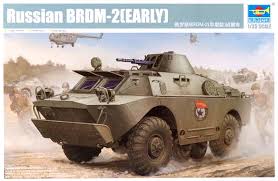
Label: BTR